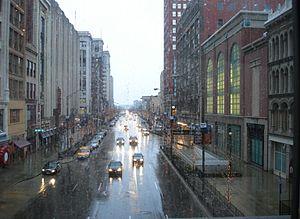
Un plan hippodamien ou hippodaméen, est, en urbanisme, un type d'organisation de la ville dans lequel les rues sont rectilignes et se croisent en angle droit, créant des îlots de forme carrée ou rectangulaire.
la ville d’Indianapolis est la capitale de l’État de l’Indiana, aux États-Unis. Cette ville de la région agricole du Midwest se situe à environ 240 km au sud des Grands Lacs et Chicago. Avec 848 788 habitants pour une agglomération de 1 756 241 habitants, c’est la 12ᵉ ville et la 34ᵉ aire urbaine du pays. En 2016, sa population est estimée à 855 164 habitants.